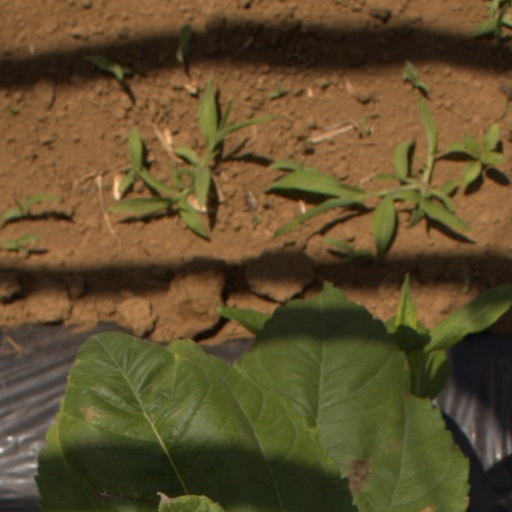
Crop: Jerusalem artichoke